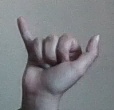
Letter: ya